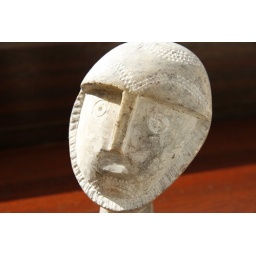
I spotted this by my mum's window and decided I liked the colours.